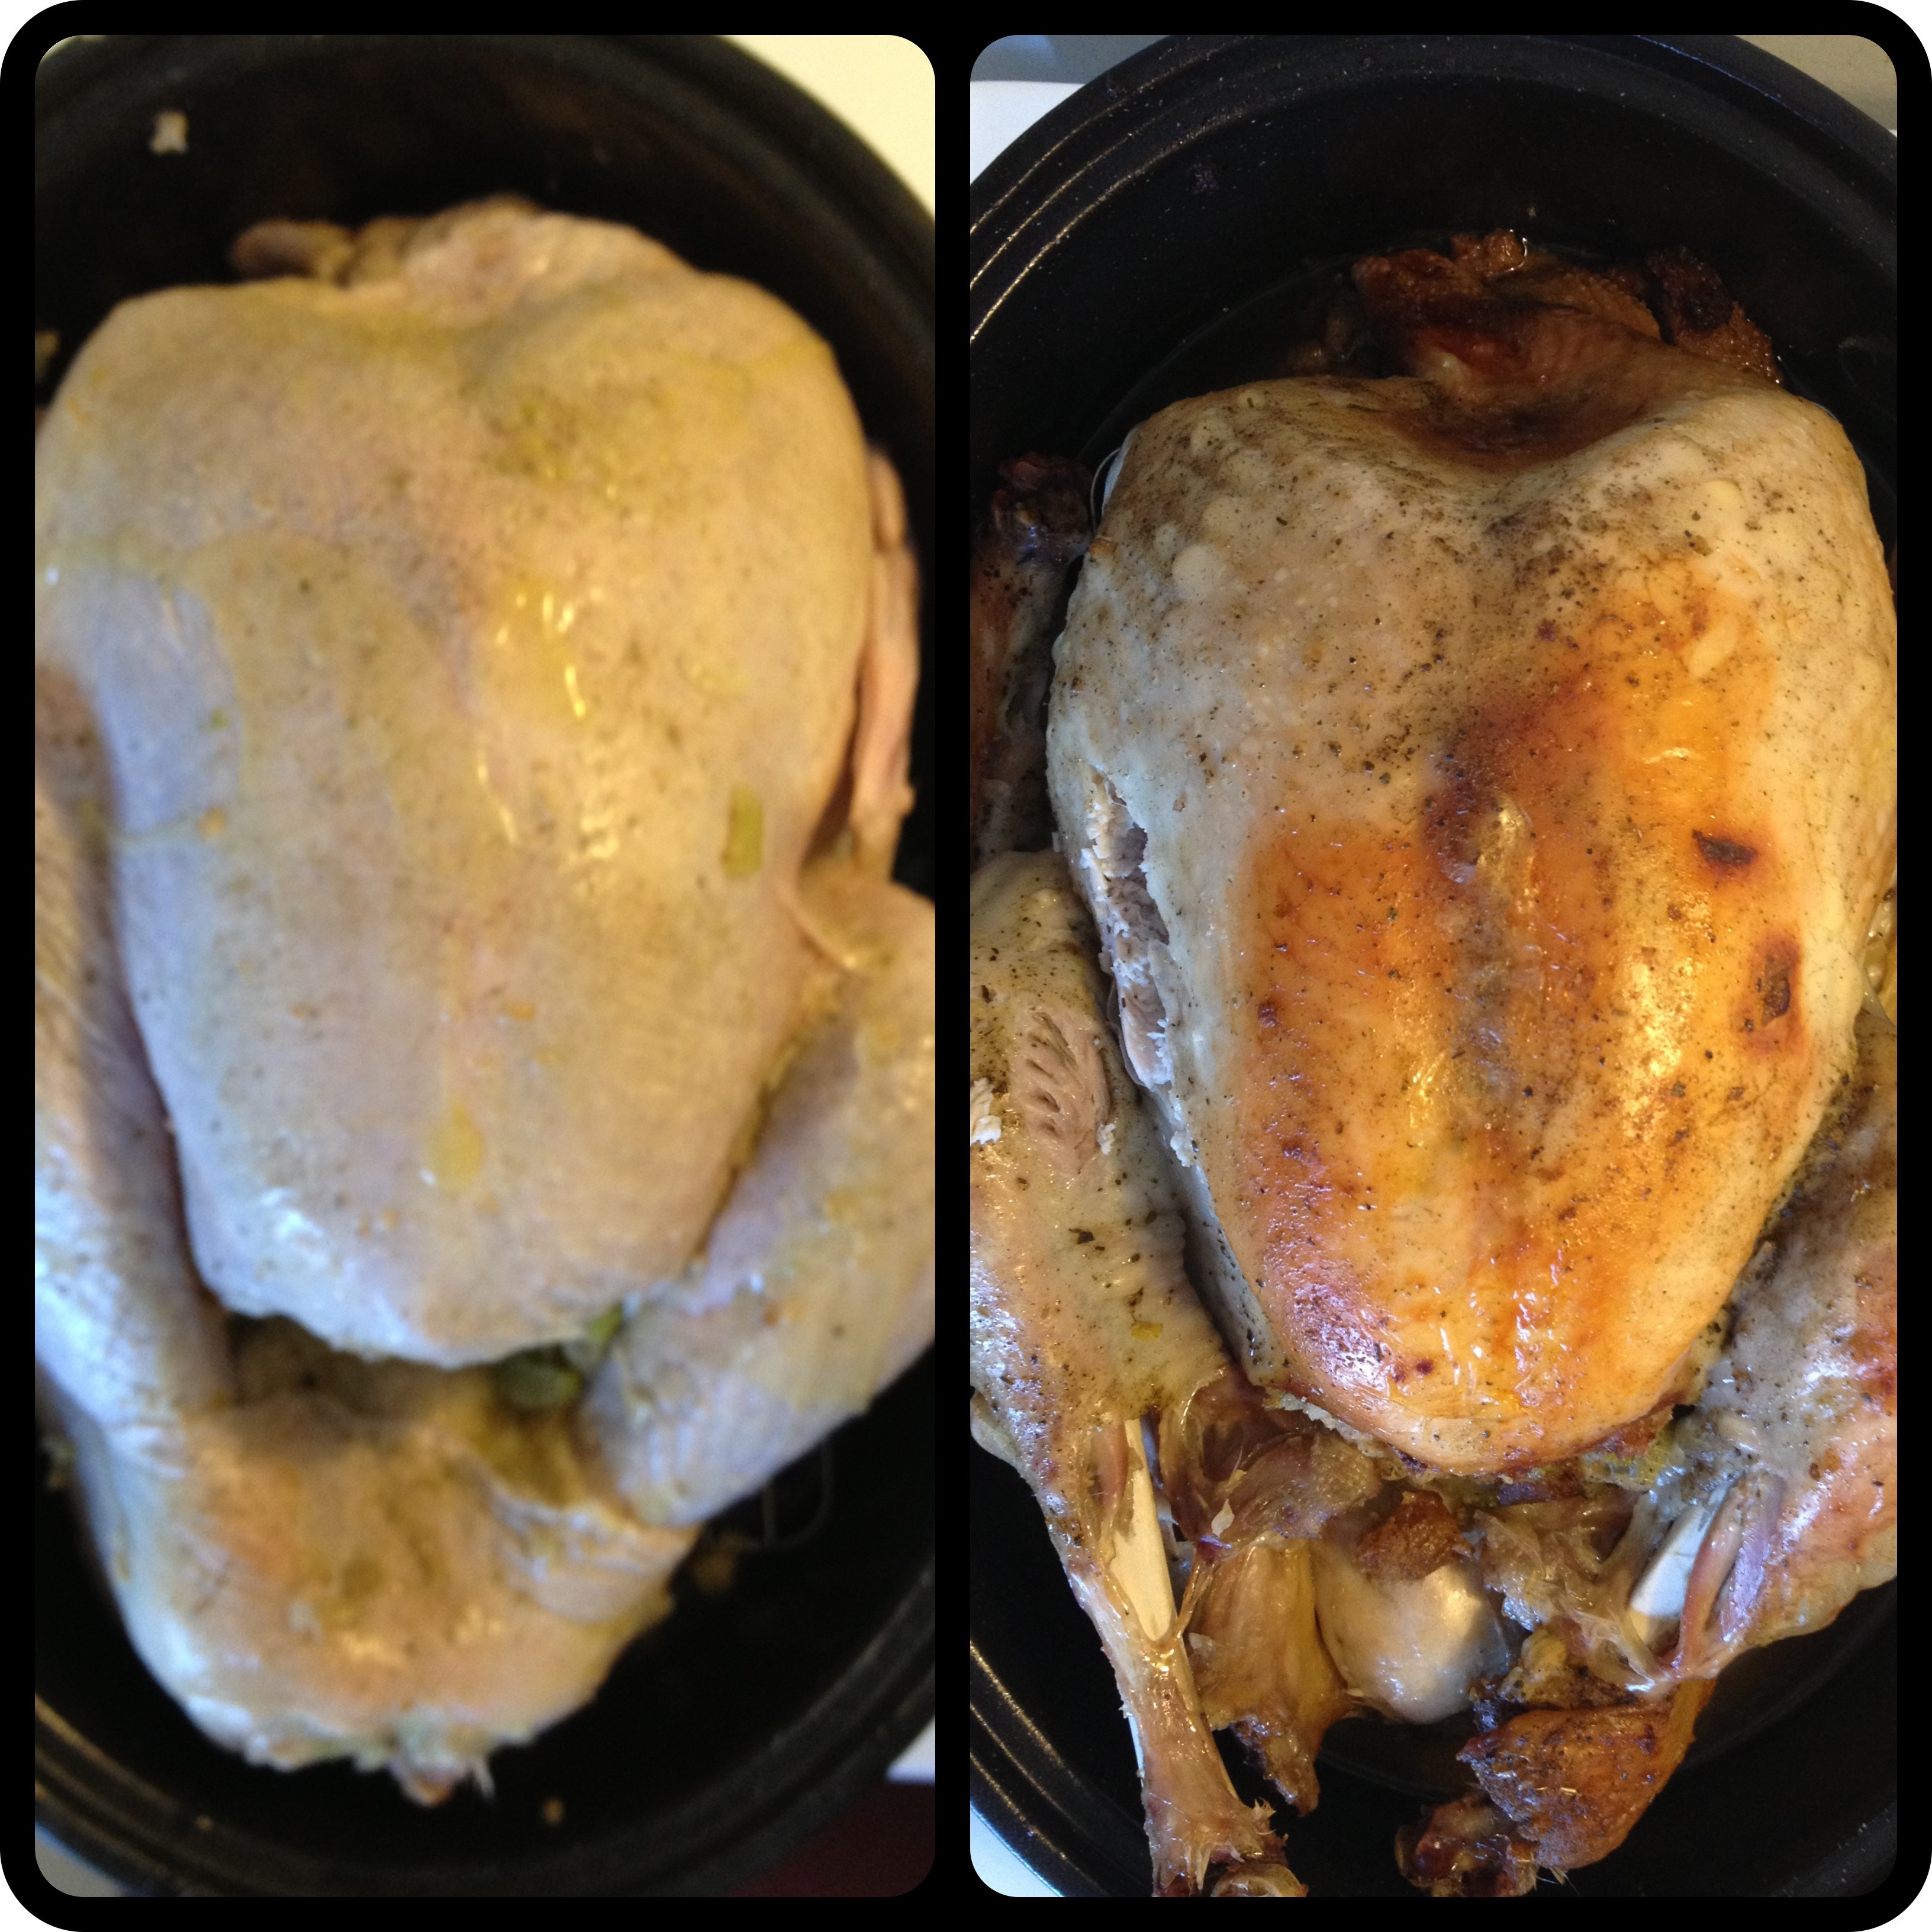
dish, meal, food, produce, breakfast, baking, meat, lunch, roasting, junk food, gravy